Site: brandenburg
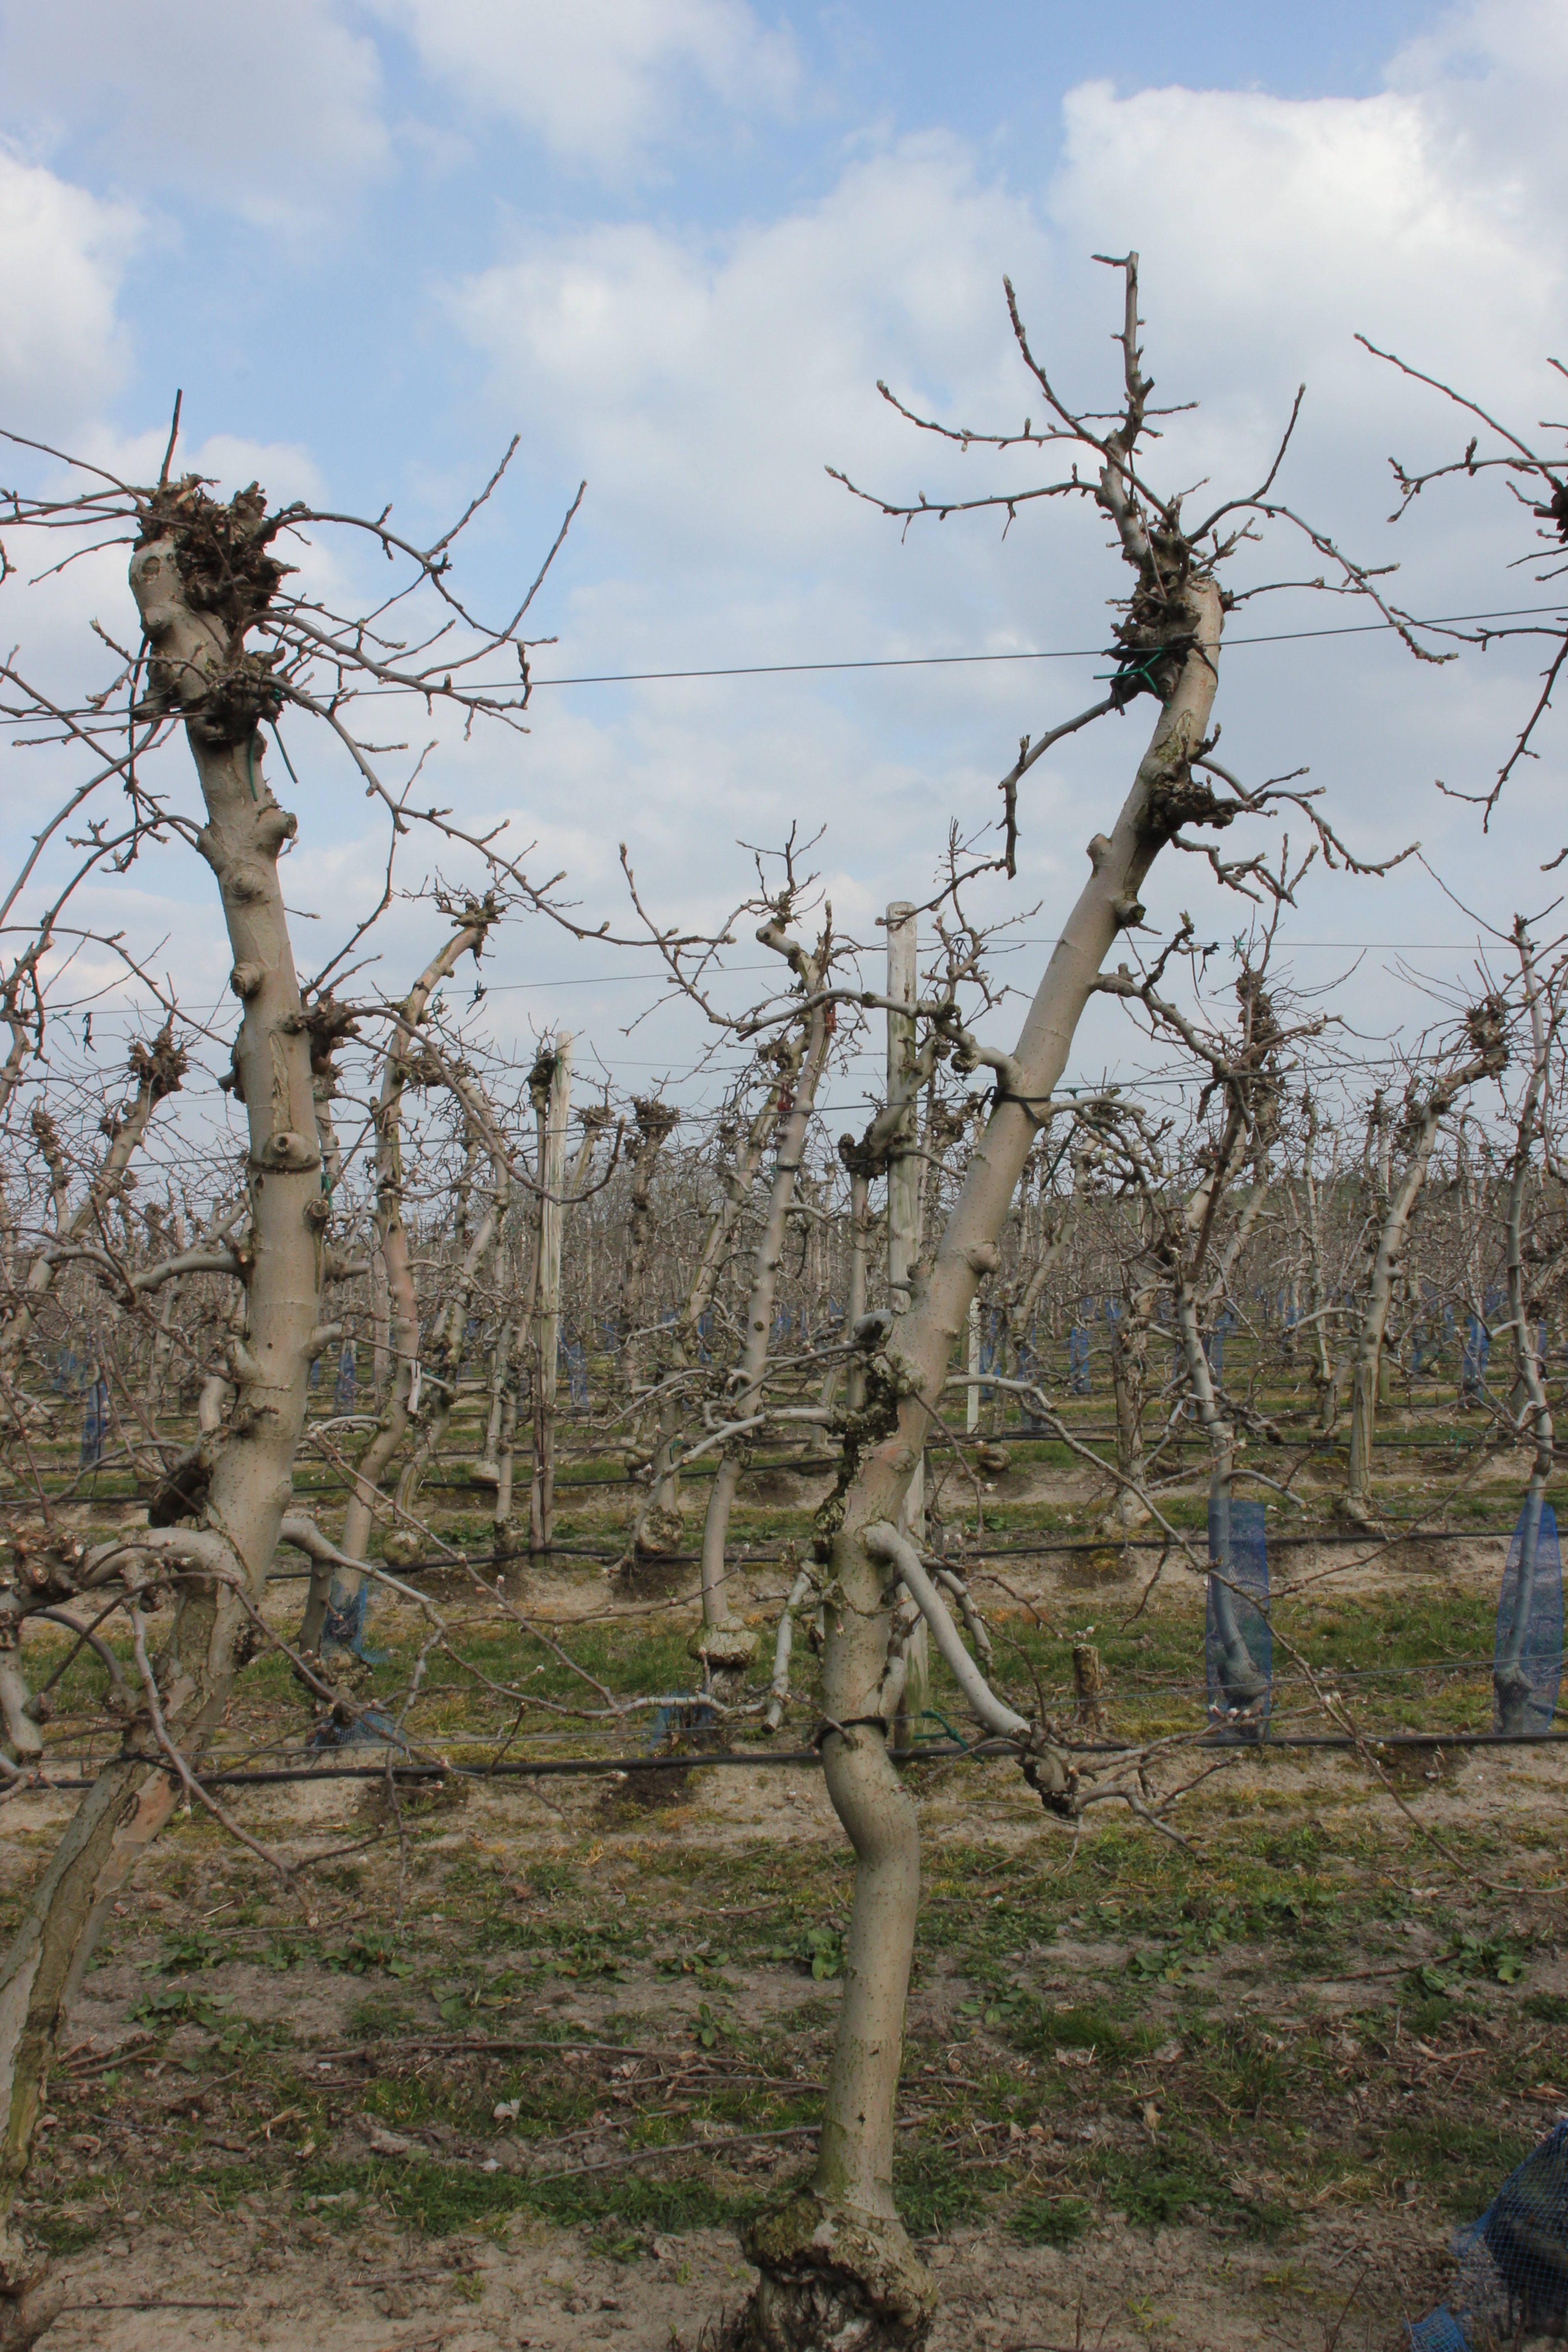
Growth stage (BBCH 03): Bud development